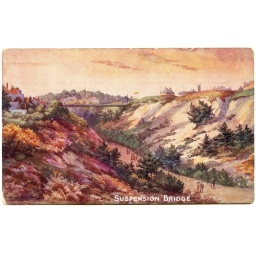
Watercolour by C. Essenhigh Corke, dated 1909. St Ambrose church tower visible in the background.Postally unused.